Vester Hassing

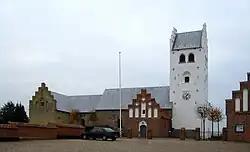
The church in Vester Hassing

Vester Hassing is a Danish town in North Jutland, Denmark immediately north of the Limfjord, and a part of Aalborg Municipality and Region Nordjylland. The town is situated 17 km to the east from Aalborg, where the majority of the citizens are working.